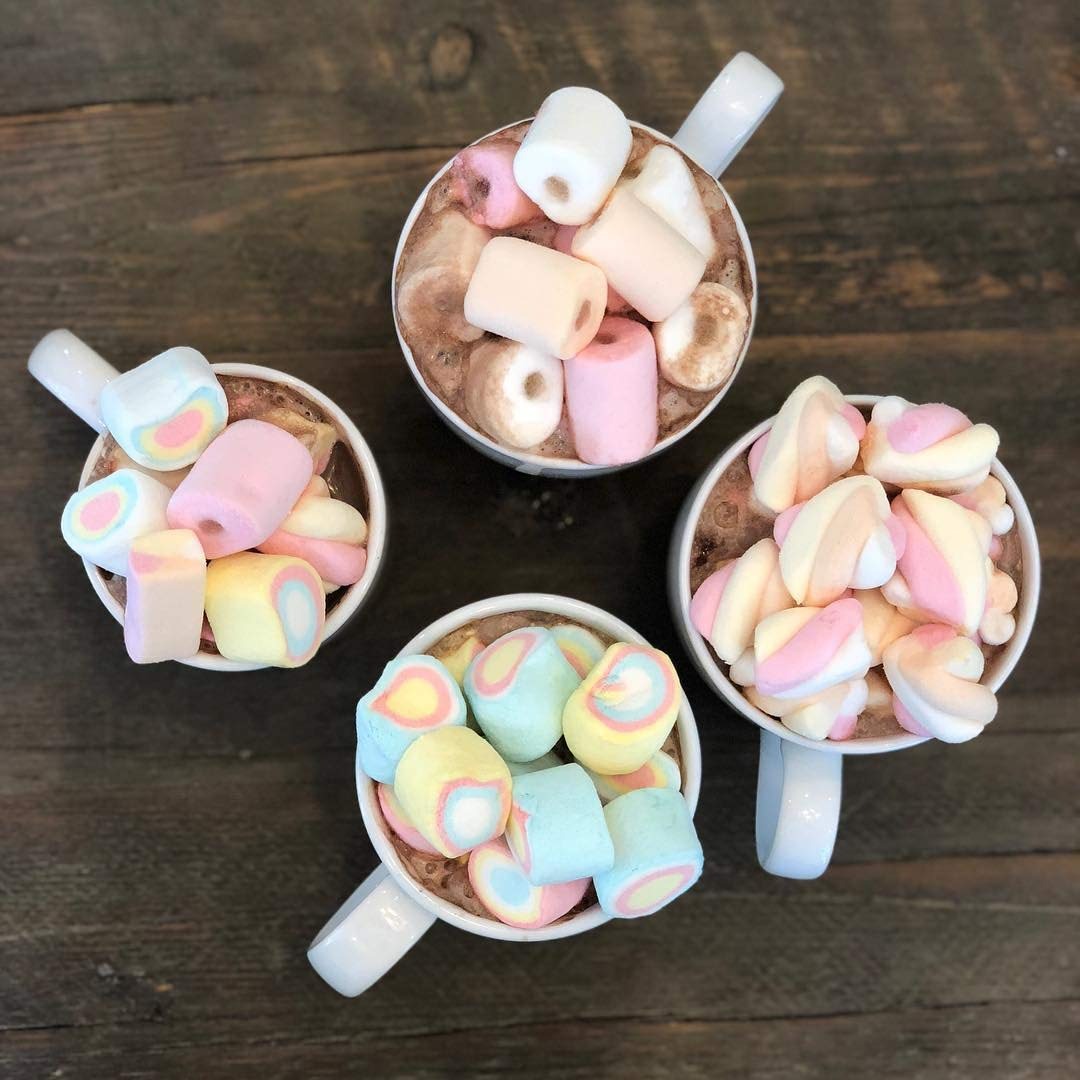
Item Name: Yummallo Marshmallows 185g (Twist Mix)
Value: 6.5257
Unit: Ounce

Price: 5.39